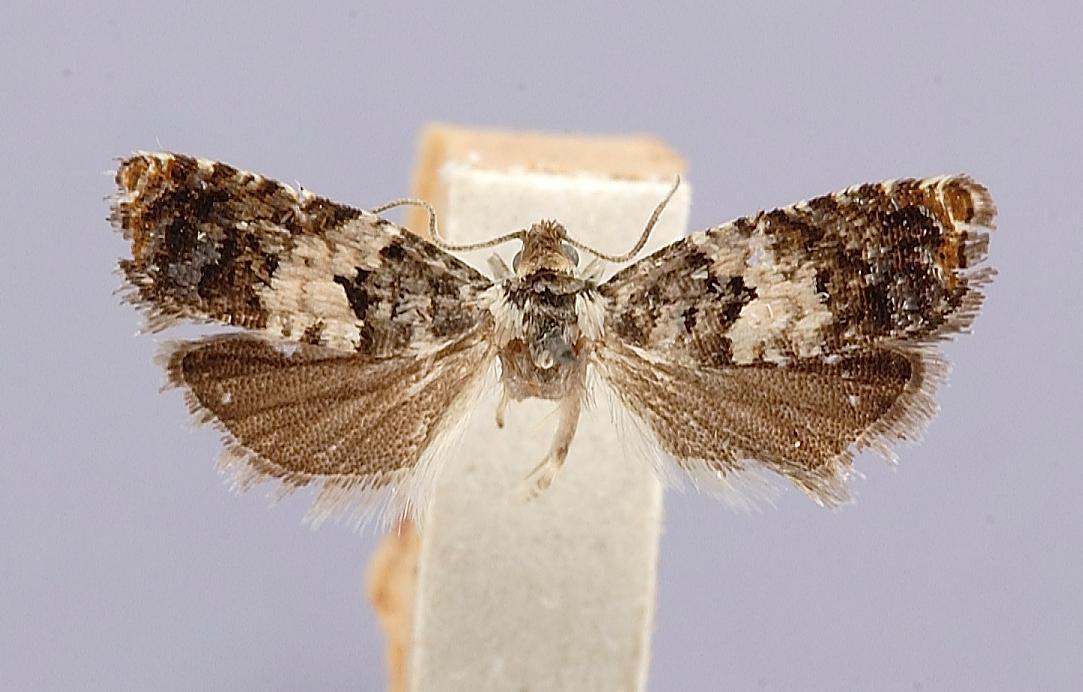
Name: Epinotia heucherana
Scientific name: Epinotia heucherana Heinrich, 1923
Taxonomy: Animalia, Arthropoda, Insecta, Lepidoptera, Tortricidae
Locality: Rosslyn, Arlington, Virginia, United States
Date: [Not Stated]